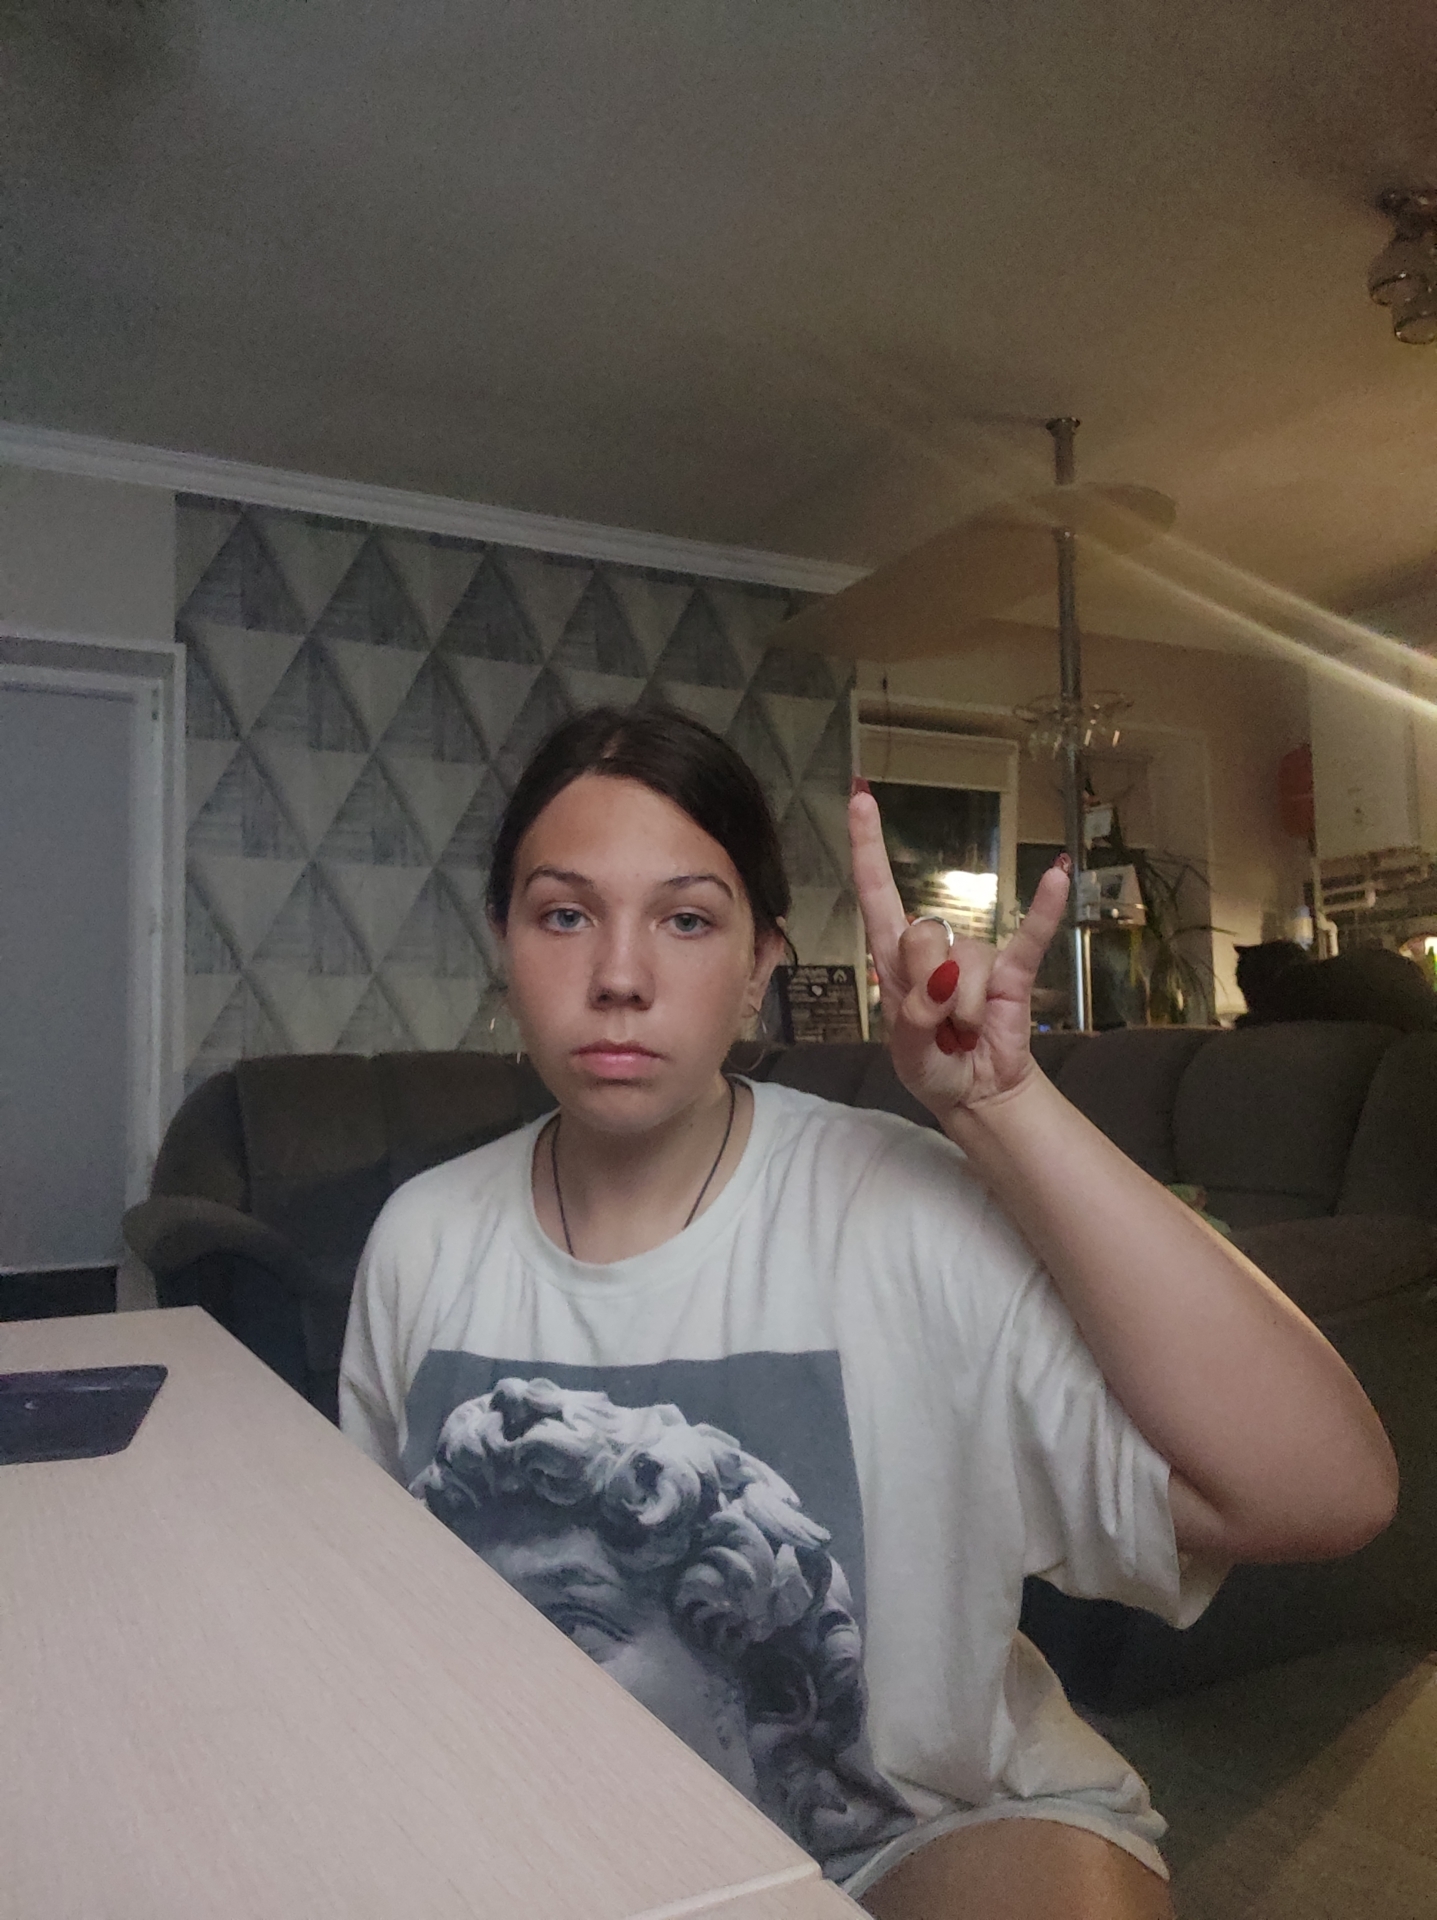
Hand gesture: rock